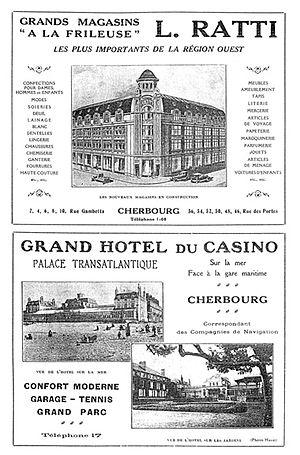
Port de pêche gaulois, devenu place forte à la pointe du Cotentin à partir des Romains, Cherbourg devient un enjeu stratégique de la guerre de Cent Ans. Avec la décision d'établir une rade artificielle par la construction d'une digue, puis l'établissement d'un port militaire, Cherbourg se développe fortement au XIXᵉ siècle. Port d'escale transatlantiques dans la première moitié du XXᵉ siècle, Cherbourg est l'un des objectifs prioritaires des troupes américaines lors du débarquement de Normandie en 1944.